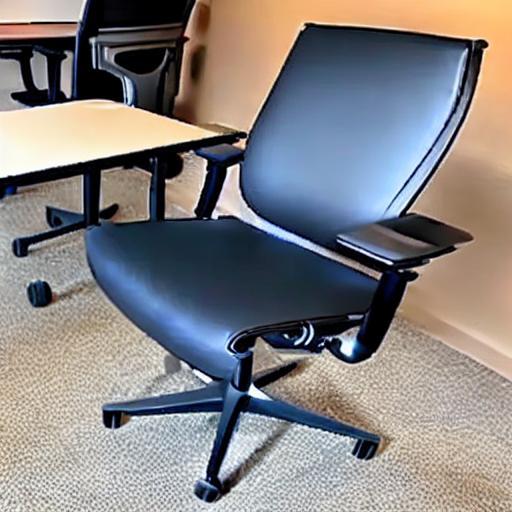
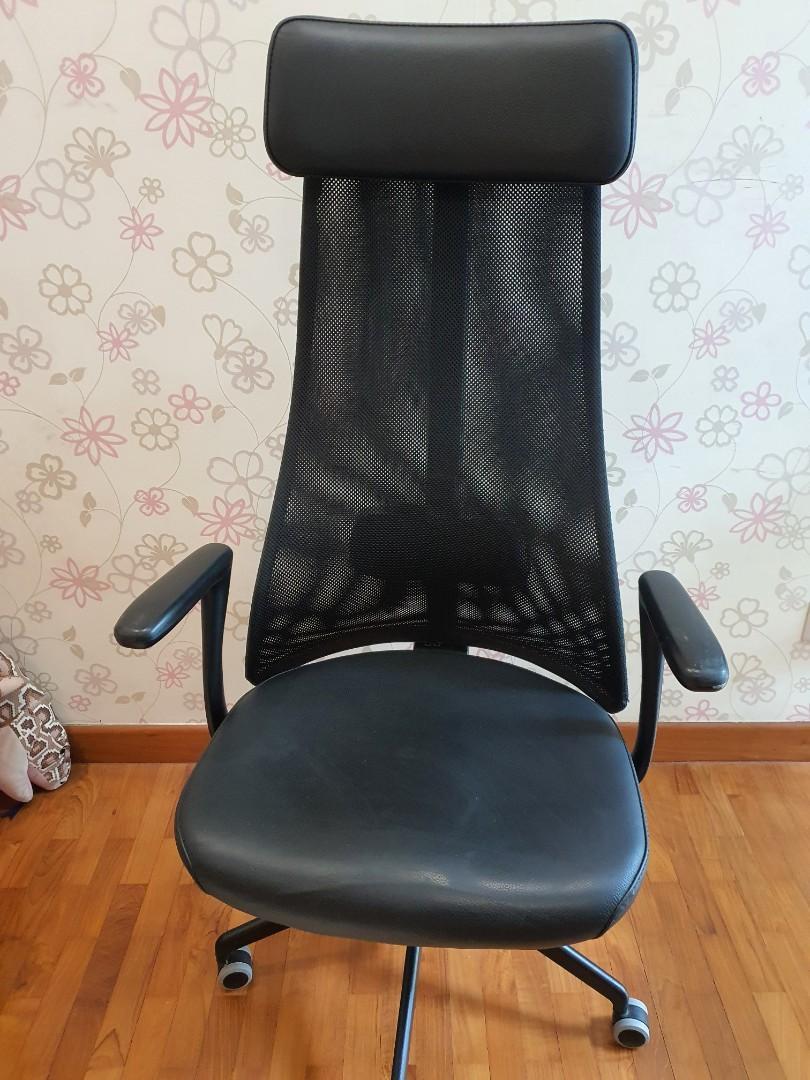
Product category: items_chair
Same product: no